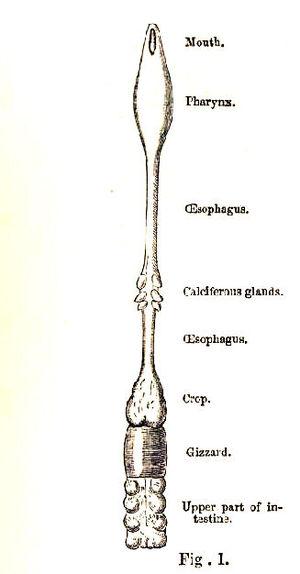
La Formation de la terre végétale par l'action des vers de terre, avec des observations sur leurs habitudes est le titre d'un ouvrage de Charles Darwin, dont la première édition est parue le 10 octobre 1881. Une année avant sa mort, Darwin concluait avec ce livre ses décennies d'études sur les interactions entre les vers de terre et la structure des sols, ainsi que sur le comportement de ces animaux.